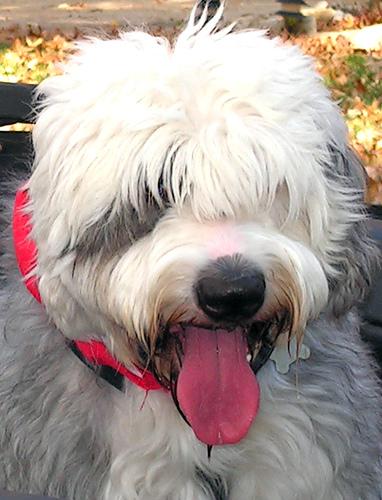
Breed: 257-n000108-Old_English_sheepdog